Rye, New Hampshire

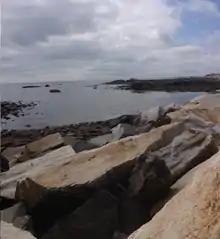
Rock formation near Odiorne Point

According to the United States Census Bureau, the town has a total area of , of which are land and are water, comprising 65.63% of the town. The town is located on the shore of the Atlantic Ocean and includes four of the nine islands known as the Isles of Shoals, which lie approximately out from the mainland. The highest point in Rye is the summit of Breakfast Hill, at above sea level, on the town's border with Greenland.